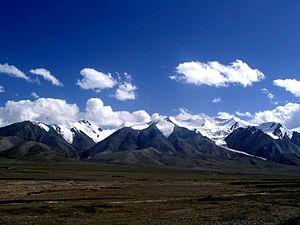
Cordillère du Kunlun par l'Alliance française de Wuhan (http://www.wuhan.afchine.org/)
Les Horizons perdus est un roman d'aventures fantastique. Écrit par l'écrivain britannique James Hilton, il est paru en 1933.
La cordillère du Kunlun ou Kunlun est une chaîne de hautes montagnes dont l'extrémité occidentale se situe près de la frontière entre la République populaire de Chine et l'Inde, puis qui longe la limite des provinces du Xinjiang et du Tibet et se prolonge à l'est dans celle du Qinghai. La chaîne s'étend sur plus de 3 000 km et culmine à 7 649 m au Kongur Tagh dans le chaînon Kashgar.